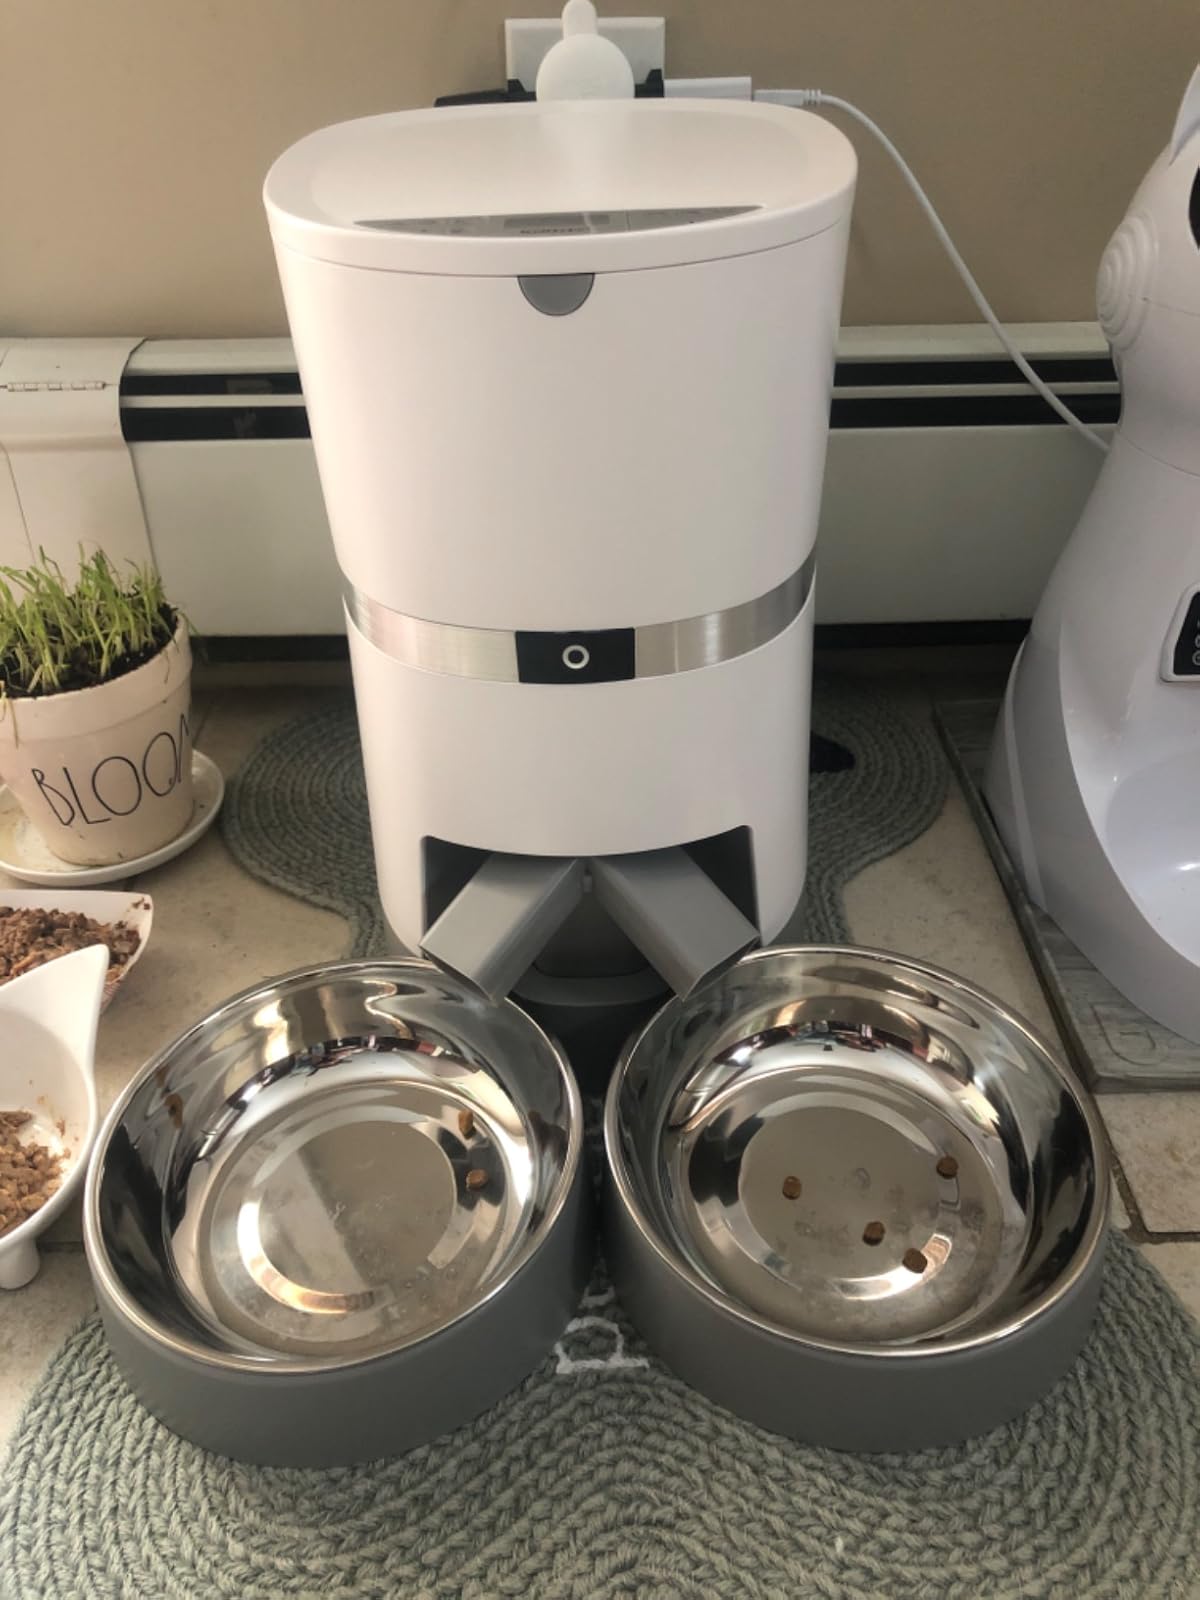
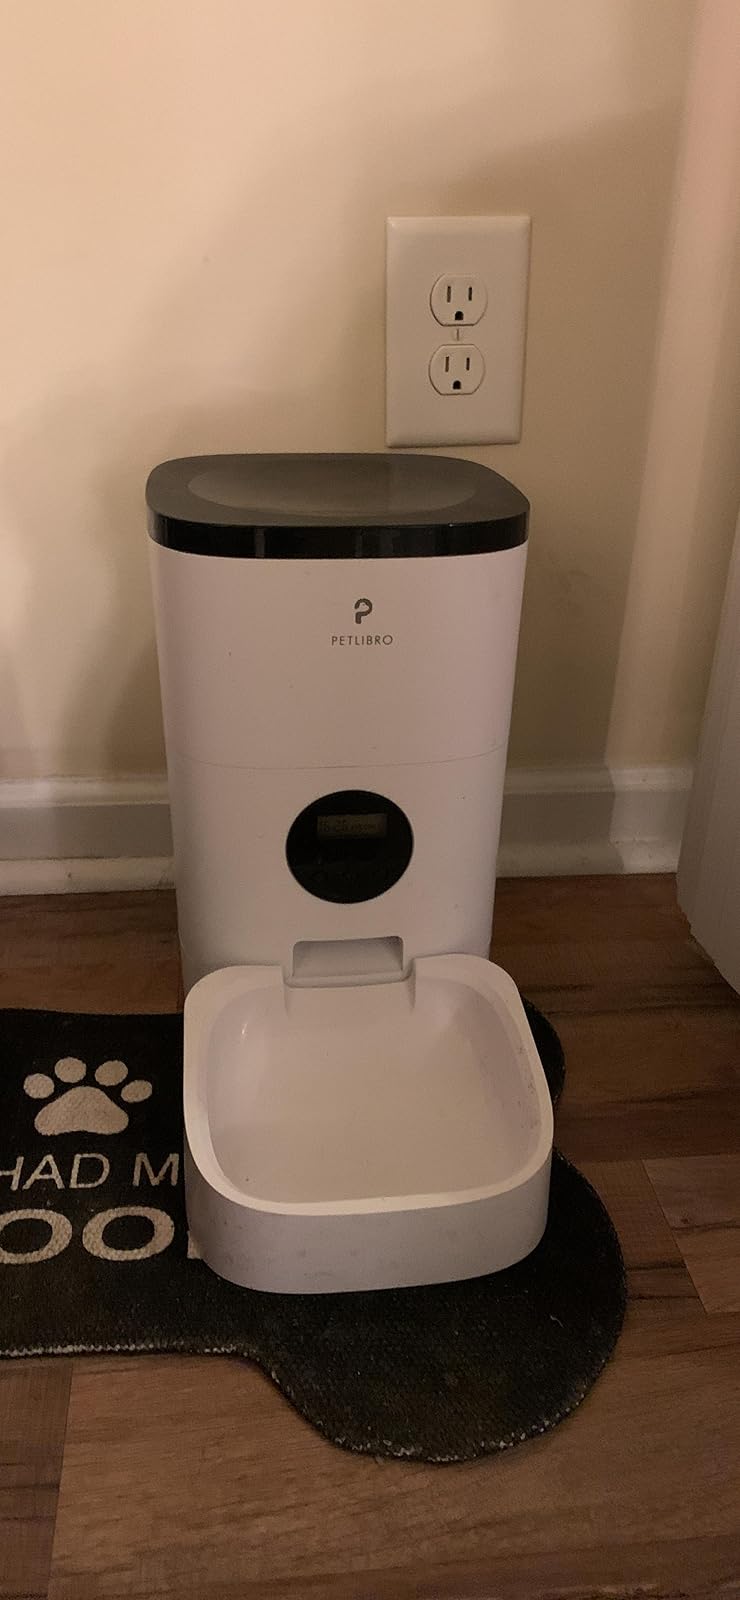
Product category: items_feeder
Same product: no